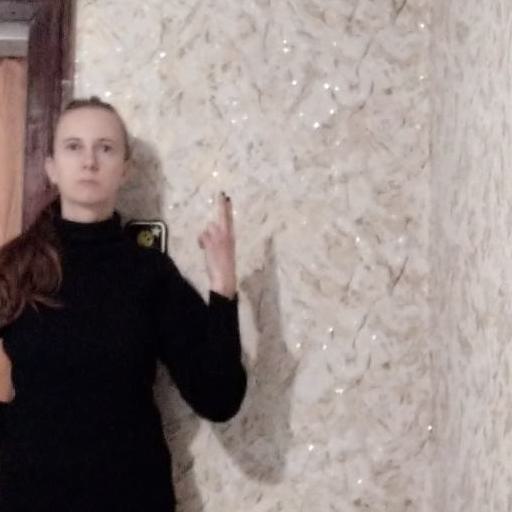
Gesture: two_up_inverted